Granjeno, Texas

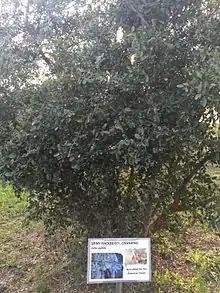
Spiny hackberry or granjeno ("Celtis pallida")

Granjeno is a city in Hidalgo County, Texas, United States. The population was 283 at the 2020 census. The city sits on the banks of the Rio Grande, near the border with Mexico. Its name comes from the granjeno tree ("Celtis pallida") or spiny hackberry.